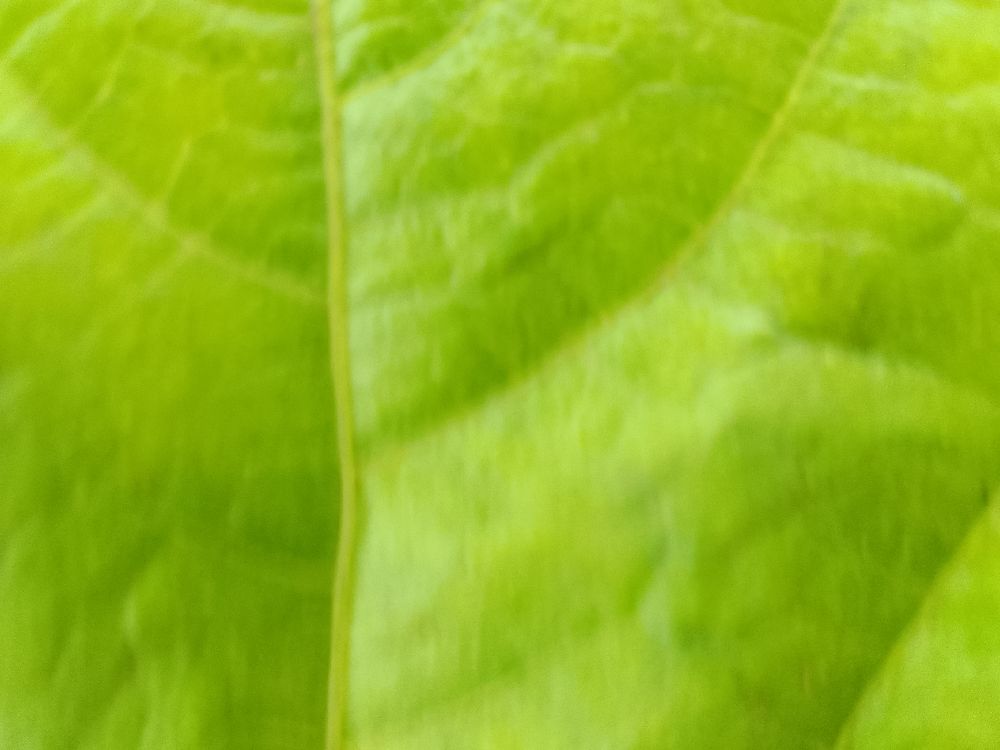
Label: healthy